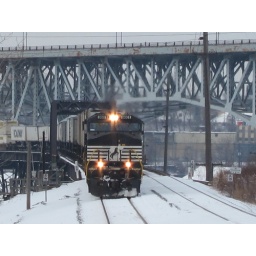
An NS train comes off the old NKP Cuyahoga Valley bridge at Cleveland OH (that's the I-90 bridge in background)